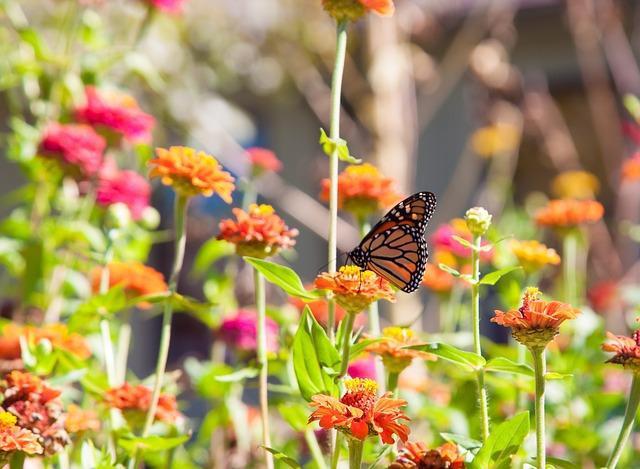
butterfly